Georgian involvement in the Iraq War

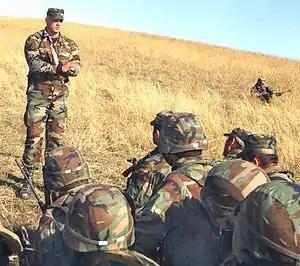
10th Special Forces Group soldier instructing Georgian troops on the dangers of conducting live-fire ambushes and maintaining muzzle control.

The Georgia Train and Equip Program (GTEP) was an American-sponsored 18-month, $64-million program aimed at increasing the capabilities of the Georgian armed forces by training and equipping four 600-man battalions with light weapons, vehicles and communications. The program enabled the US to expedite funding for the Georgian military for Operation Enduring Freedom.